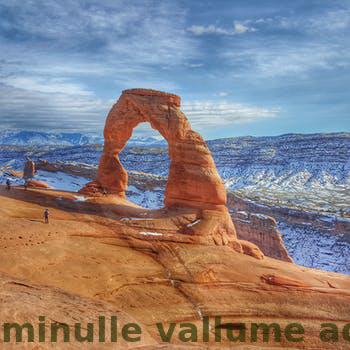
Label: Watermark